Principality of Brunswick-Wolfenbüttel

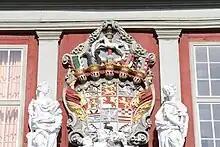
Coat of arms of the principality in early modern times (at Wolfenbüttel Palace)

The reigns of dukes Henry the Younger, Julius and Henry Julius followed, under whose lordship the "Residenz" of Wolfenbüttel was expanded and the principality gained a Germany-wide standing.